Mystery Chronicle: One Way Heroics

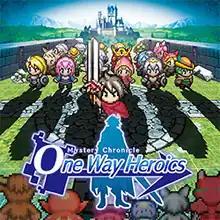
English cover art

Mystery Chronicle: One Way Heroics is a role-playing video game developed by Spike Chunsoft for the PlayStation 4 and PlayStation Vita, released in Japan on July 30, 2015. It is a spin-off of the "Mystery Dungeon" series, and is based on the indie game "One Way Heroics".